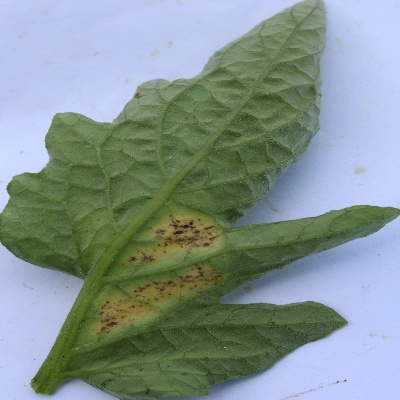
Crop: Tomato
Condition: leaf curl